Man sa yarbah 2 malyoon

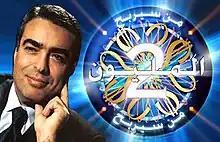
The logo and the host George Kurdahi

من سيربح 2 مليون (English translation: "Who will win 2 million?", transliteration: "Man sa yarbah 2 malyoon") was a Middle Eastern and North African game show based on the original British format of "Who Wants to Be a Millionaire?". The show was hosted by George Kurdahi.